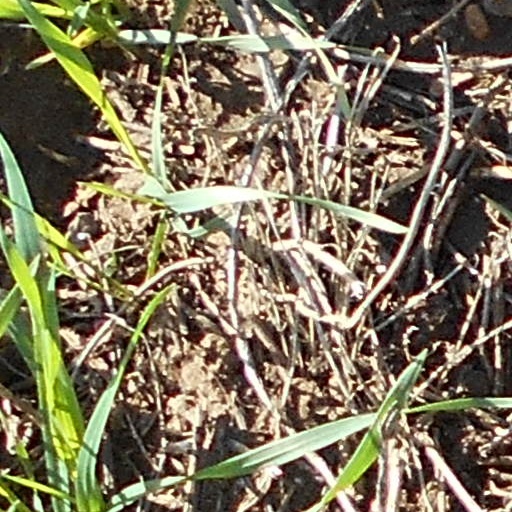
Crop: wheat